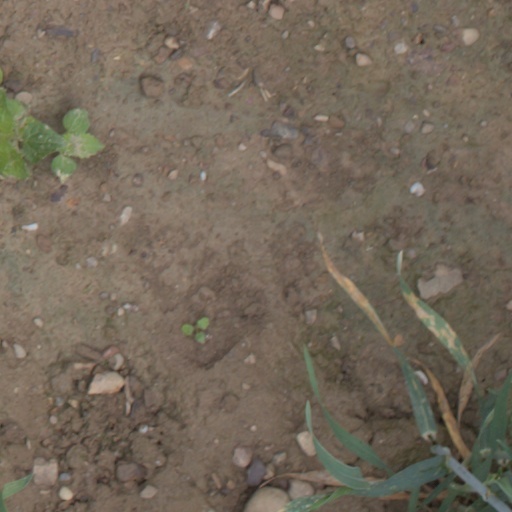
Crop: wheat